RotFront

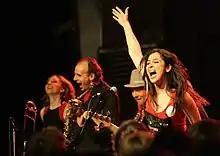
Rotfront (Gryllus at right) performing in Hungary, 2011

Other artists occasionally performed with RotFront. The number of musicians on stage sometimes reached fifteen. Actress and singer Dorka Gryllus is a former band member.